Merzhausen

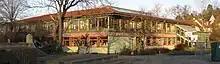
Alois Rapp House at the Hexentalschule

Alongside different kindergartens and nurseries, Merzhausen possesses a primary school (Hexentalschule) and different private schools. There is one Catholic public bookstore and two retirement homes.